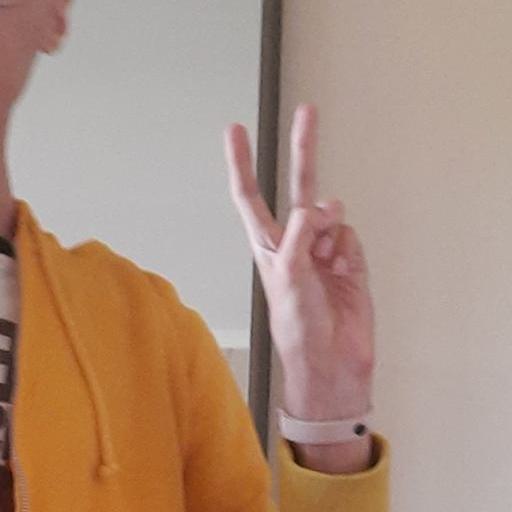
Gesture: peace